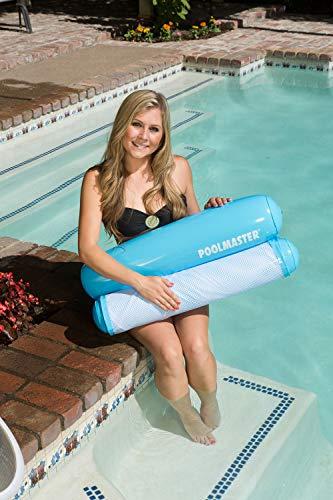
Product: Poolmaster Vinyl Water Hammock, Blue
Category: Toys & Games | Sports & Outdoor Play | Pools & Water Toys
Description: Traditional Hammock-style lounge with vinyl neck and leg supports can be rolled up for easy storage or transport.
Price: $9.99
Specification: ProductDimensions:6x26x51.8inches|ItemWeight:10.6ounces|ShippingWeight:10.4ounces(Viewshippingratesandpolicies)|DomesticShipping:ItemcanbeshippedwithinU.S.|InternationalShipping:ThisitemcanbeshippedtoselectcountriesoutsideoftheU.S.LearnMore|ASIN:B00TQGNJ16|Itemmodelnumber:07671|Manufacturerrecommendedage:15-17years